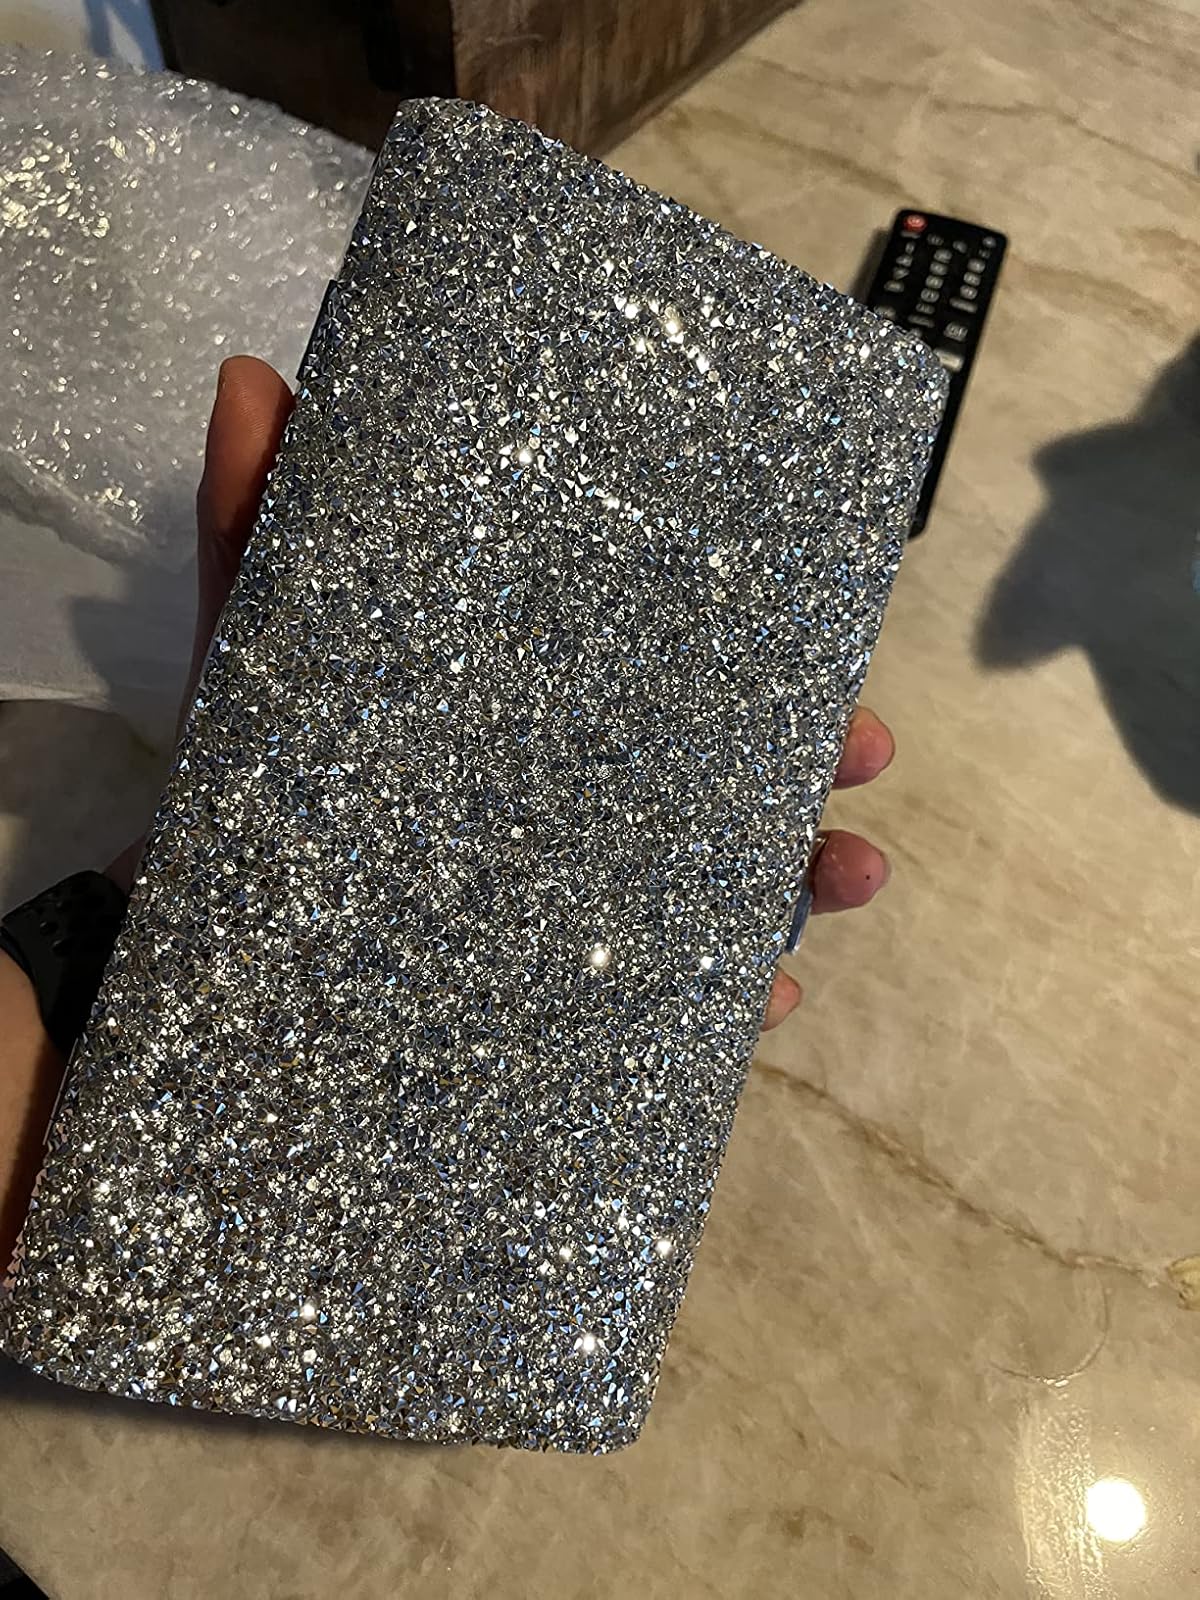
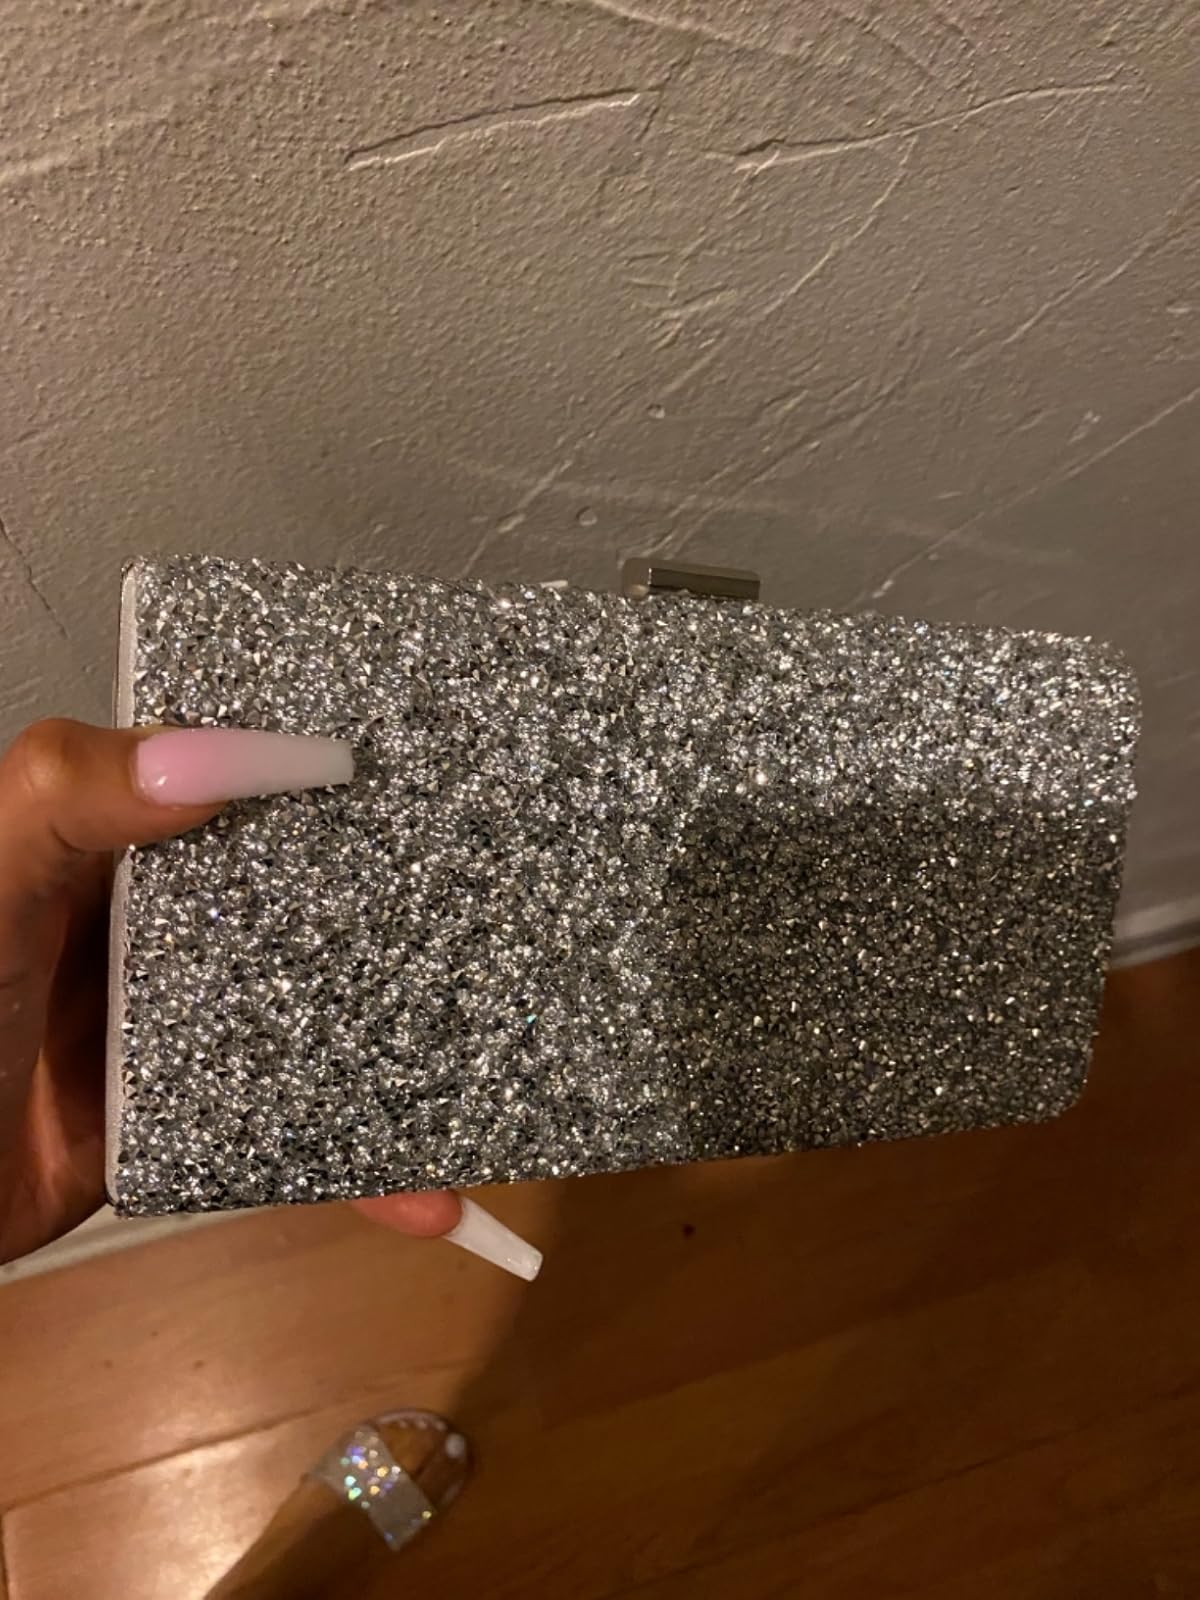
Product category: accessories_handbag
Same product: yes